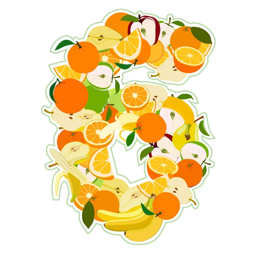
juicy fruit in the form of number vector graphics